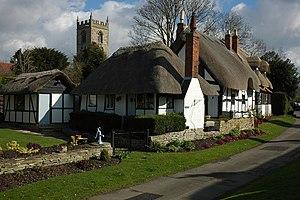
Un cottage est une forme d'architecture vernaculaire traditionnelle de type maison de campagne du Royaume-Uni. Le nom de ce concept typiquement anglais est repris dans plusieurs langues européennes pour désigner une maison de campagne plus ou moins typique. Au Québec, un cottage est une maison unifamiliale de deux étages hors sol.